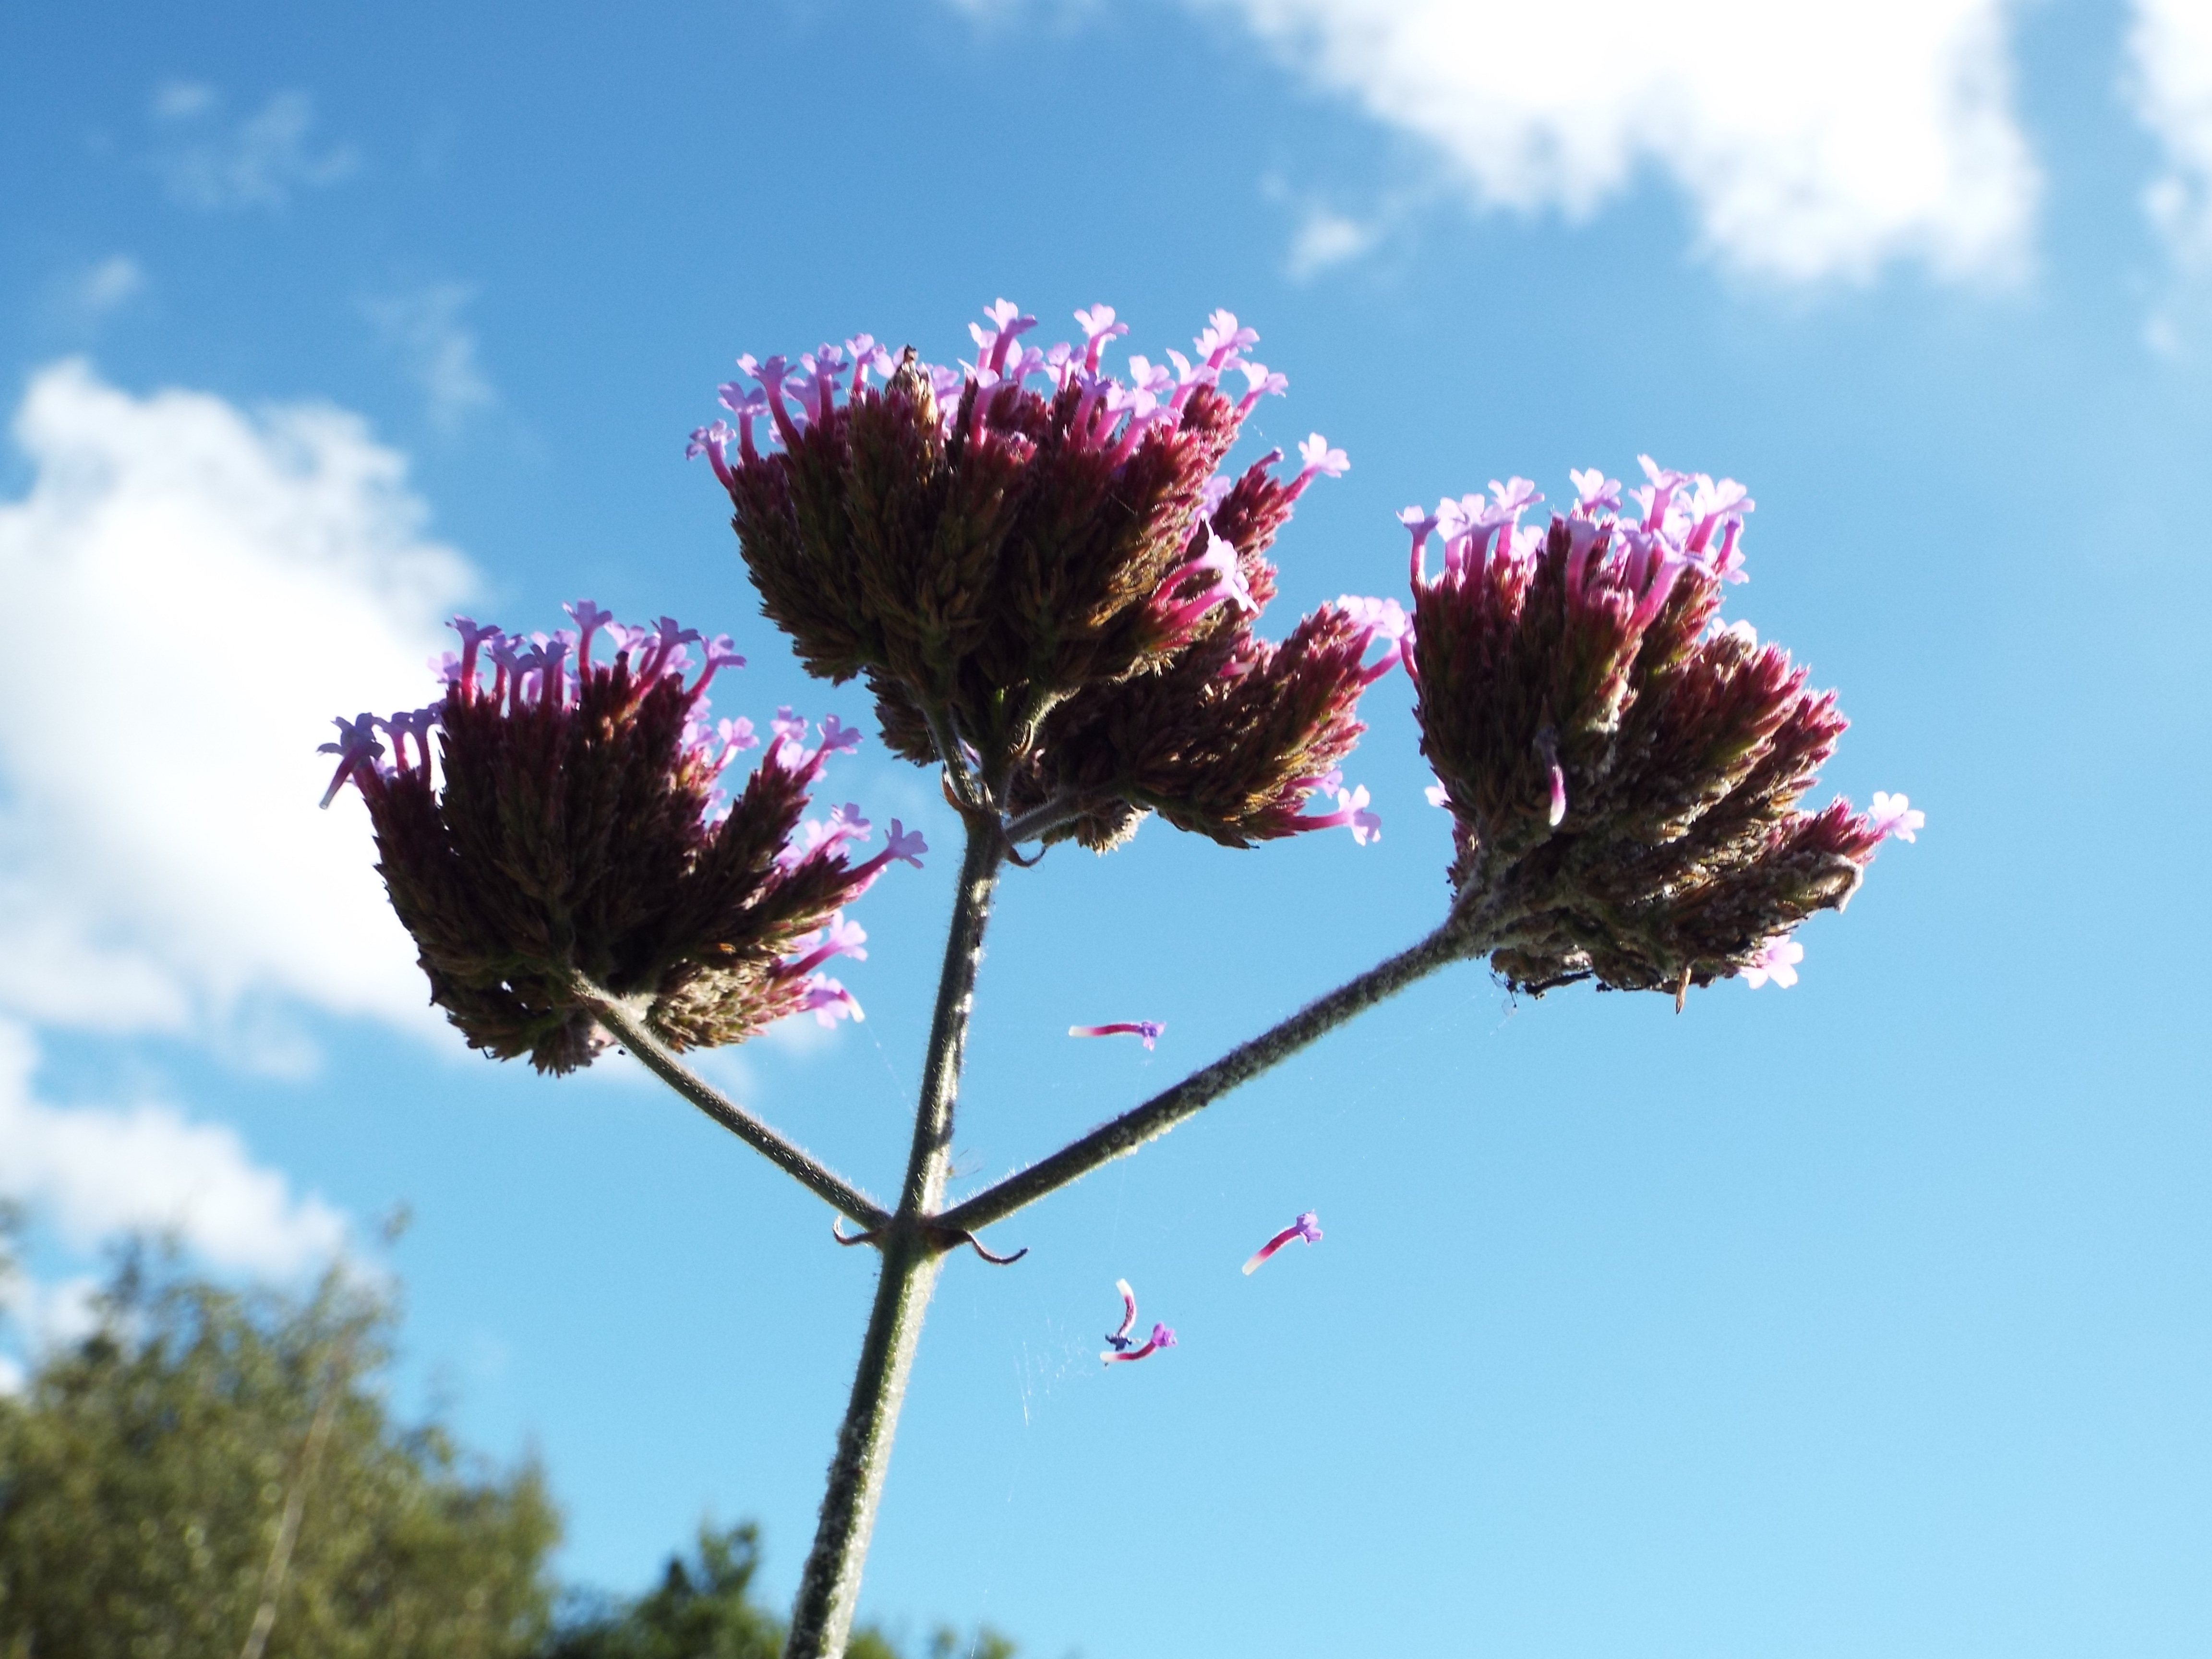
tree, nature, blossom, plant, sky, flower, botany, flora, wildflower, thistle, flowering plant, daisy family, land plant